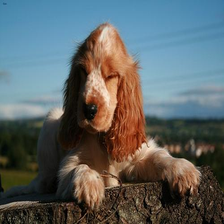
Species: dog
Breed: english cocker spaniel